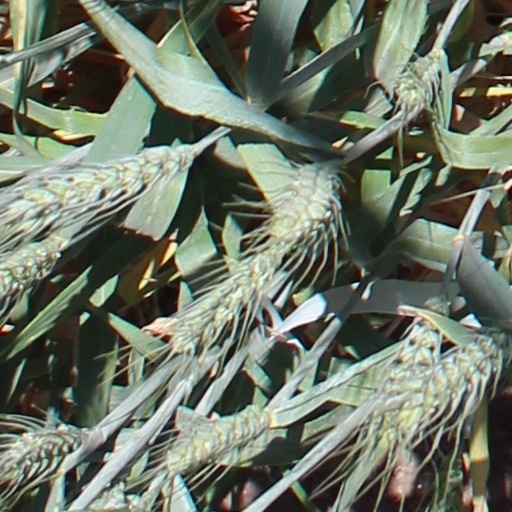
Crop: wheat